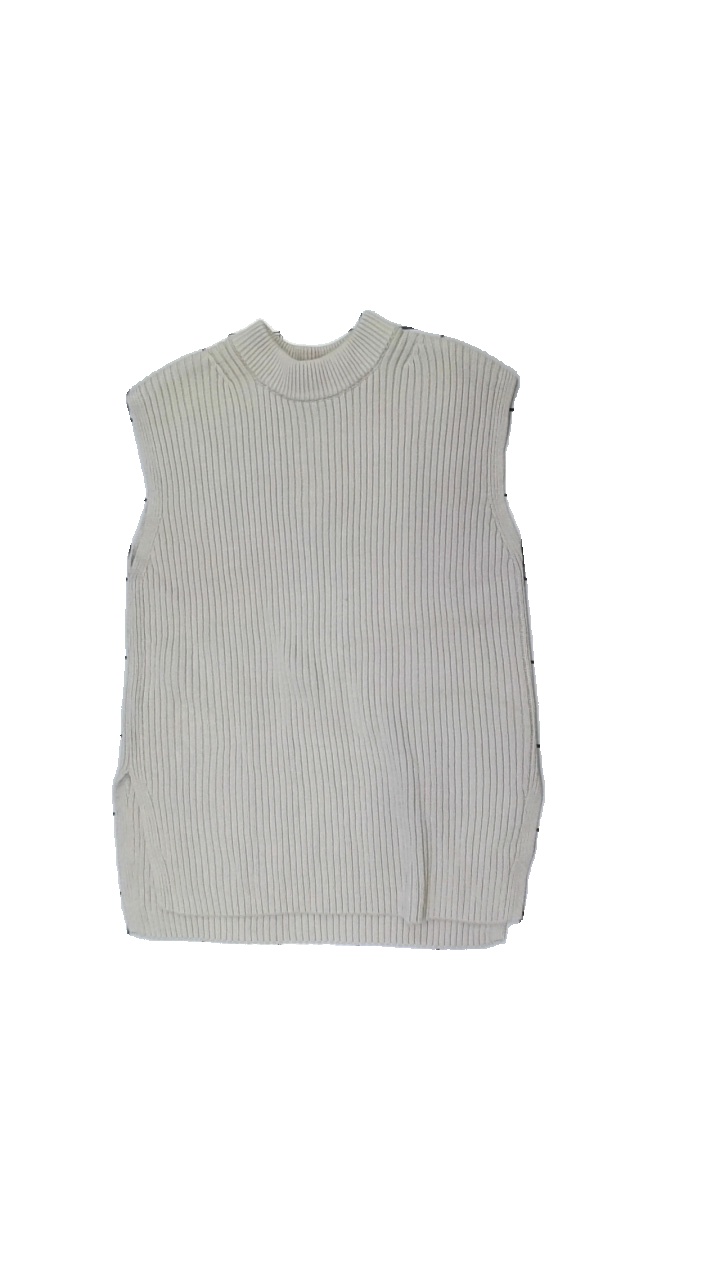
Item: Sweater (Ladies)
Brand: H&m
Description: a beige ribbed loose sweater vest
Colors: Beige
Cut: Loose
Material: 63% Cotton 37% Acryl
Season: All
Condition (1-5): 5
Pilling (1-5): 5
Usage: Reuse
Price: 50-100